Fantastic Five

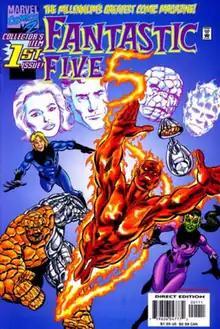
Cover to "Fantastic Five" #1. Art by Paul Ryan.

Fantastic Five is a fictional superhero team appearing in American comic books which were published by Marvel Comics. The team exists in the MC2 Universe, an alternate future to the Marvel Universe. A continuation of the Fantastic Four, the team was initially composed of the Human Torch, his wife Ms. Fantastic/Lyja (a Skrull), the Thing, Big Brain (Reed Richards' remote-controlled robotic body), and Psi-Lord (Franklin Richards, Sue and Reed's son).